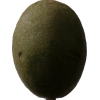
Label: nut